Mark Cocker (wrestler)

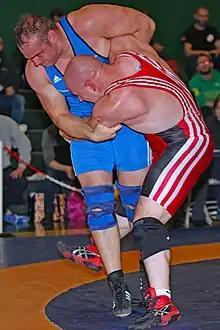
Cocker taking a body lock

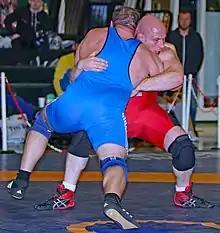
Cocker setting up a suplex

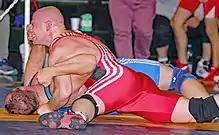
Cocker winning the 2017 British Open Championships

On 4 November 2017 after a three and a half year absence from competition, Cocker entered the 2017 British Open Wrestling Championships held in Nottingham. The event was also the final 2018 Commonwealth Games qualifier. Cocker, at 35 years old was an eligible 'Masters' age category competitor, but competed in the 125 kg senior open age category. Cocker won all his matches by either points superiority or pin. Cocker secured notable wins over Mandhir Kooner (Commonwealth Games bronze medallist) and Richard Tuke, suplexing and pinning his opponent in the final bout. The competition was reported to be Cocker's final open age category entry.